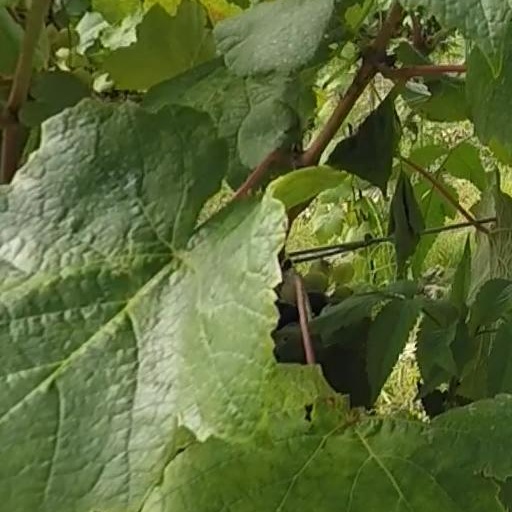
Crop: grape